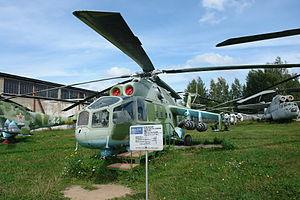
Le musée central des forces aériennes de la Fédération de Russie de Monino se situe sur le site de l'aérodrome de Monino à 40 km à l'est de Moscou, en Russie, et est l'un des musées les plus importants au monde de l'aviation, le plus important pour les avions russes.